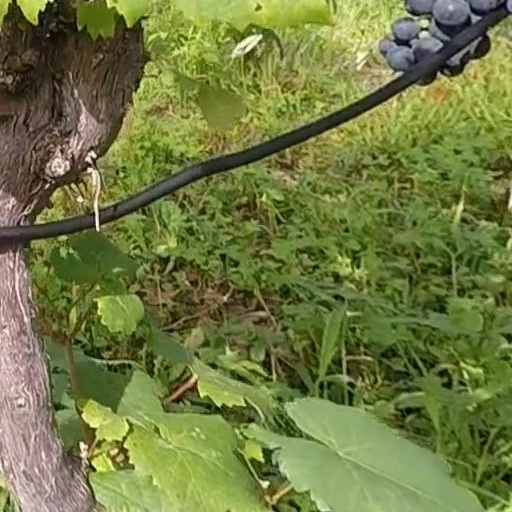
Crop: grape